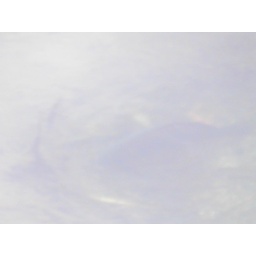
fish near a carp lake